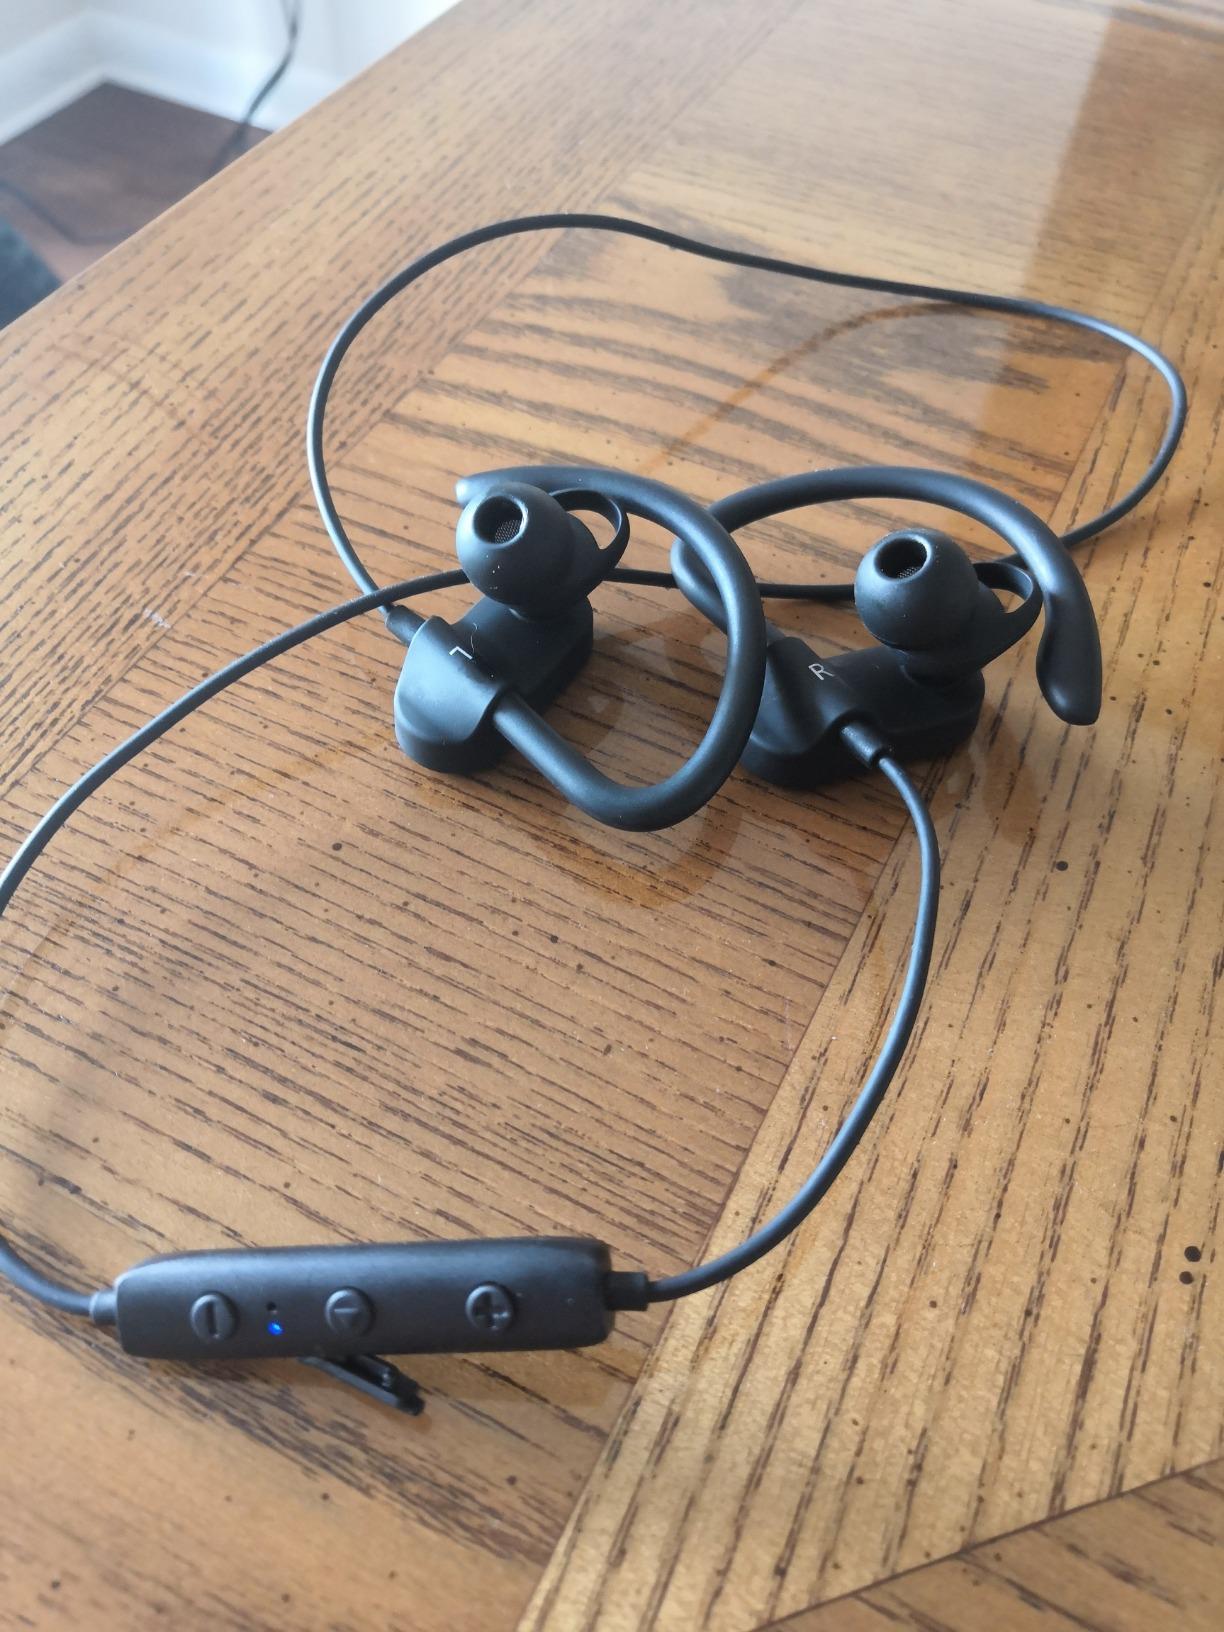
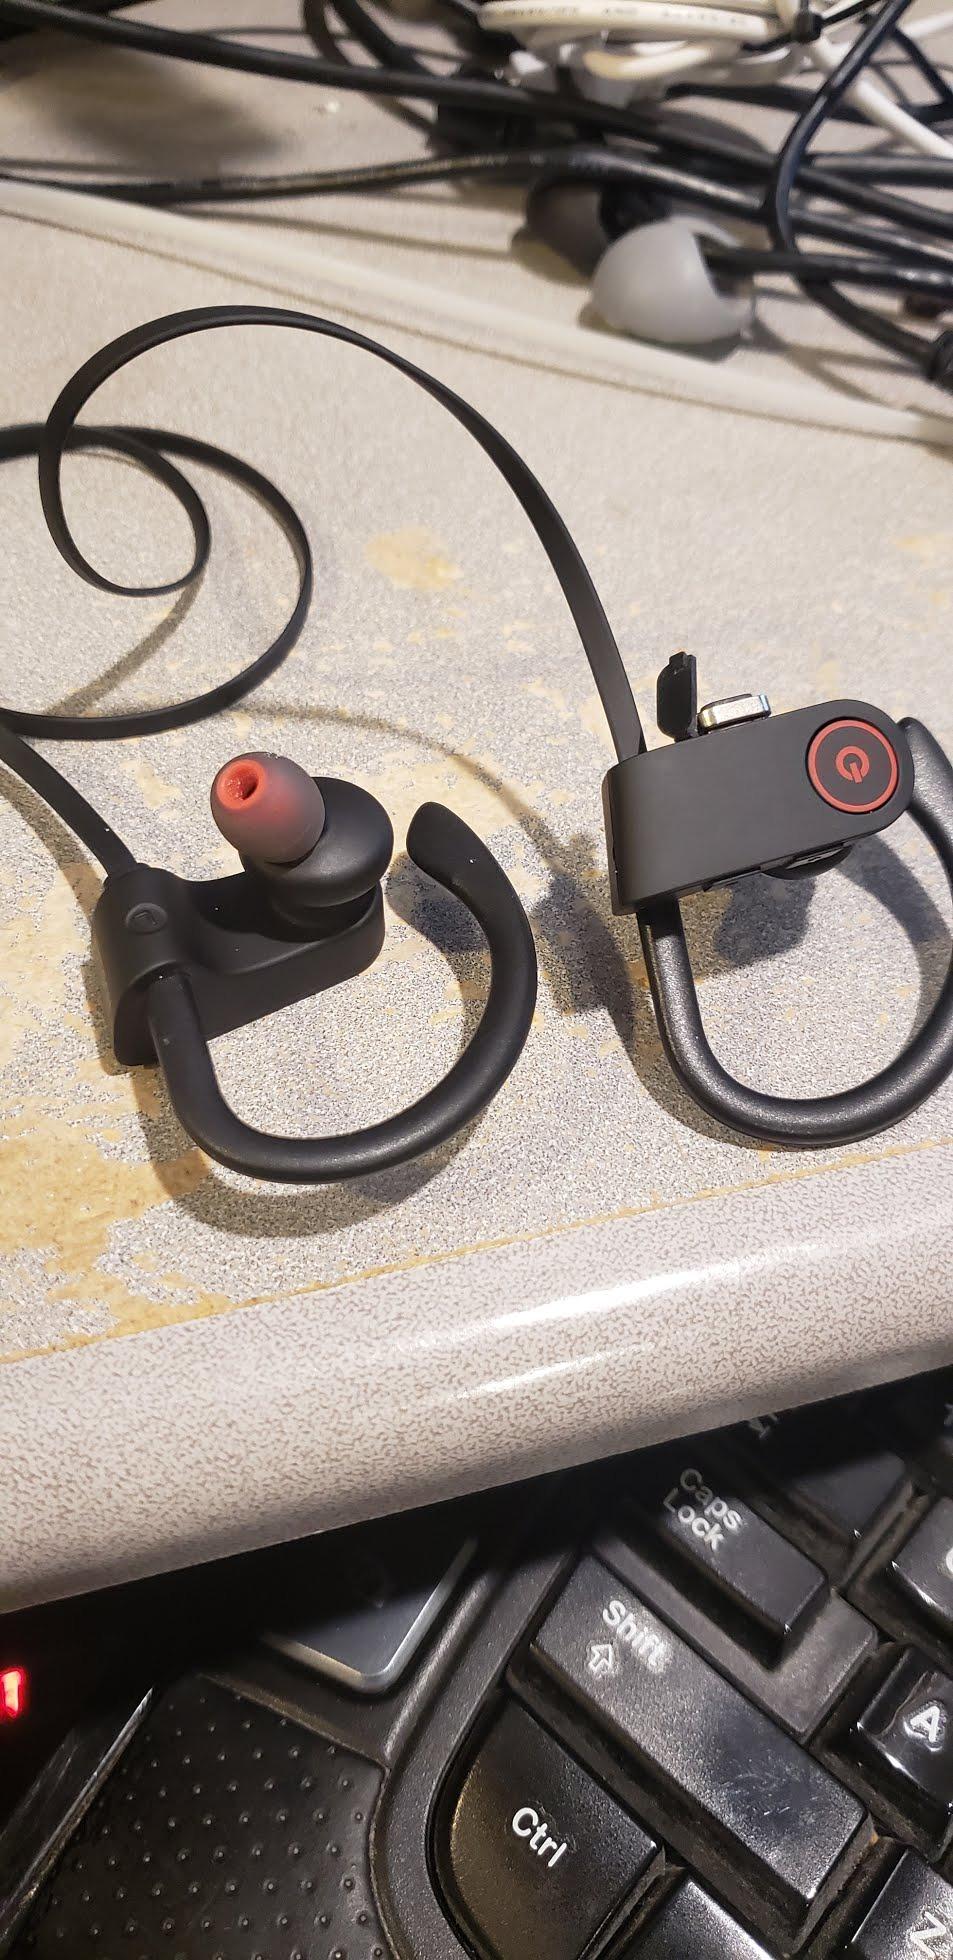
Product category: headphones
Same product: no